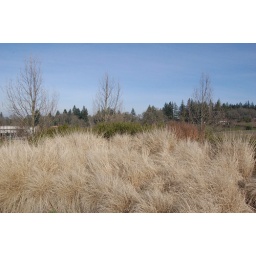
This crazy dry yellow grass was all over the hill.